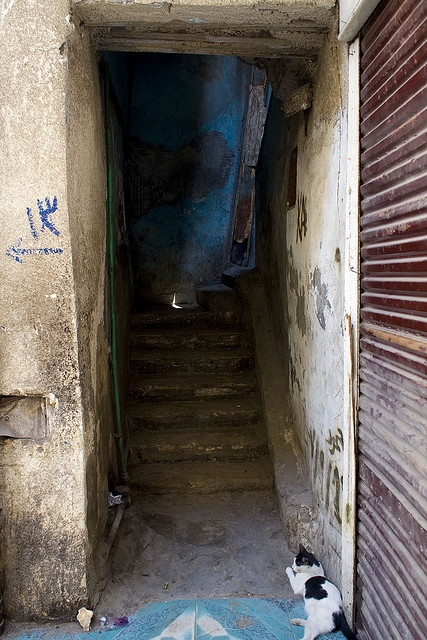
A cat that is laying by a dark alley.
A dark stairwell with cement steps leading up to a dark area.
A view of a hallway stairs, that appear to be dirty.
There is a cat that is lying in front if some stairs
a small hallway with some stairs in it